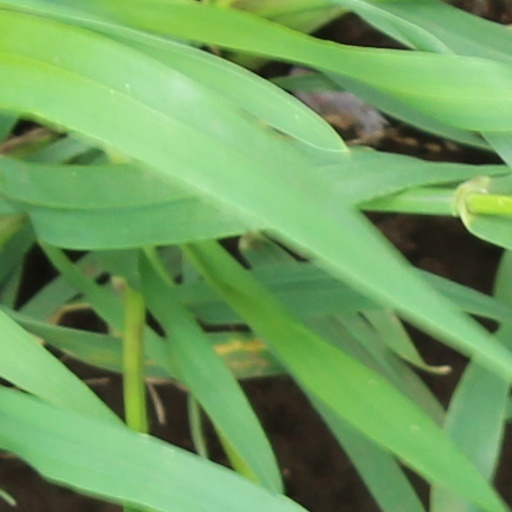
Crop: wheat